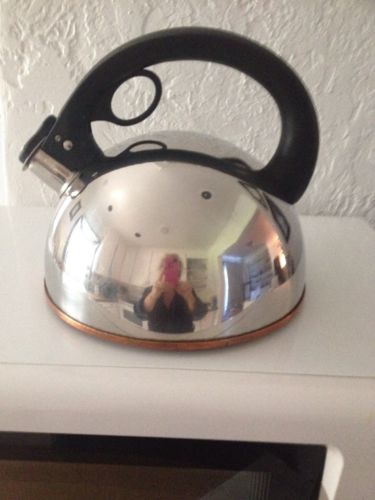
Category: kettle